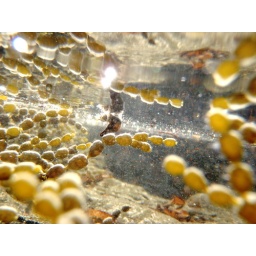
went to the beach today!!! .... and tried out my camera in some rock pools :)